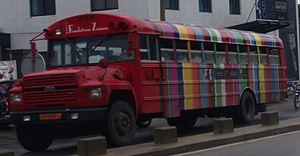
Bus de la Fondation Zinsou
La Fondation Zinsou est une fondation privée créée en 2005 à Cotonou, tournée vers l'action sociale et la culture, et consacrée à l'art contemporain africain.